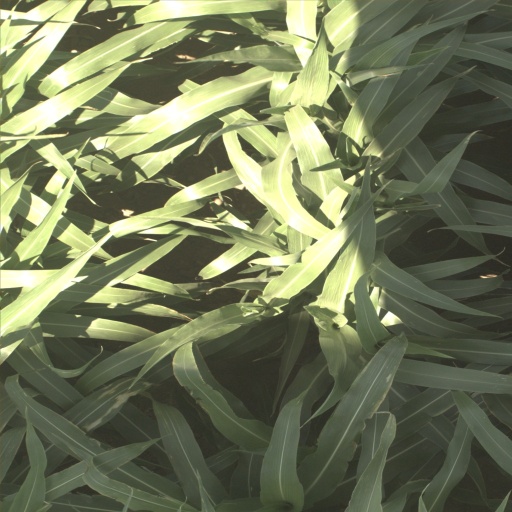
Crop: sorghum